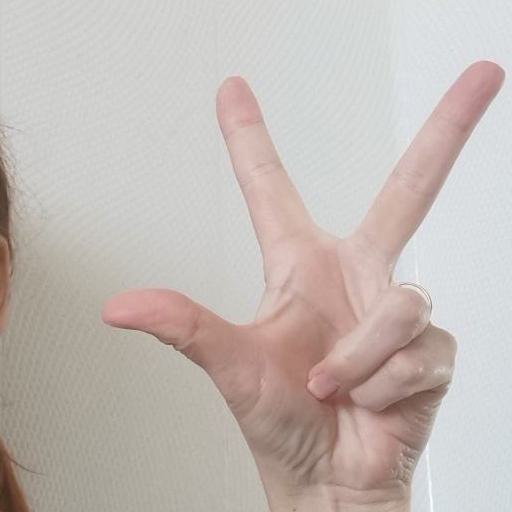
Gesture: three2